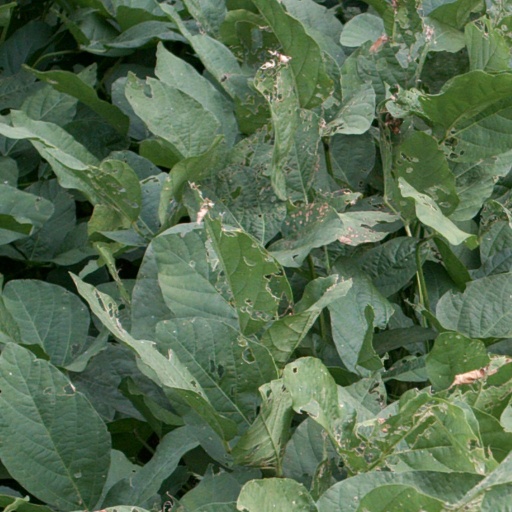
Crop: soybean